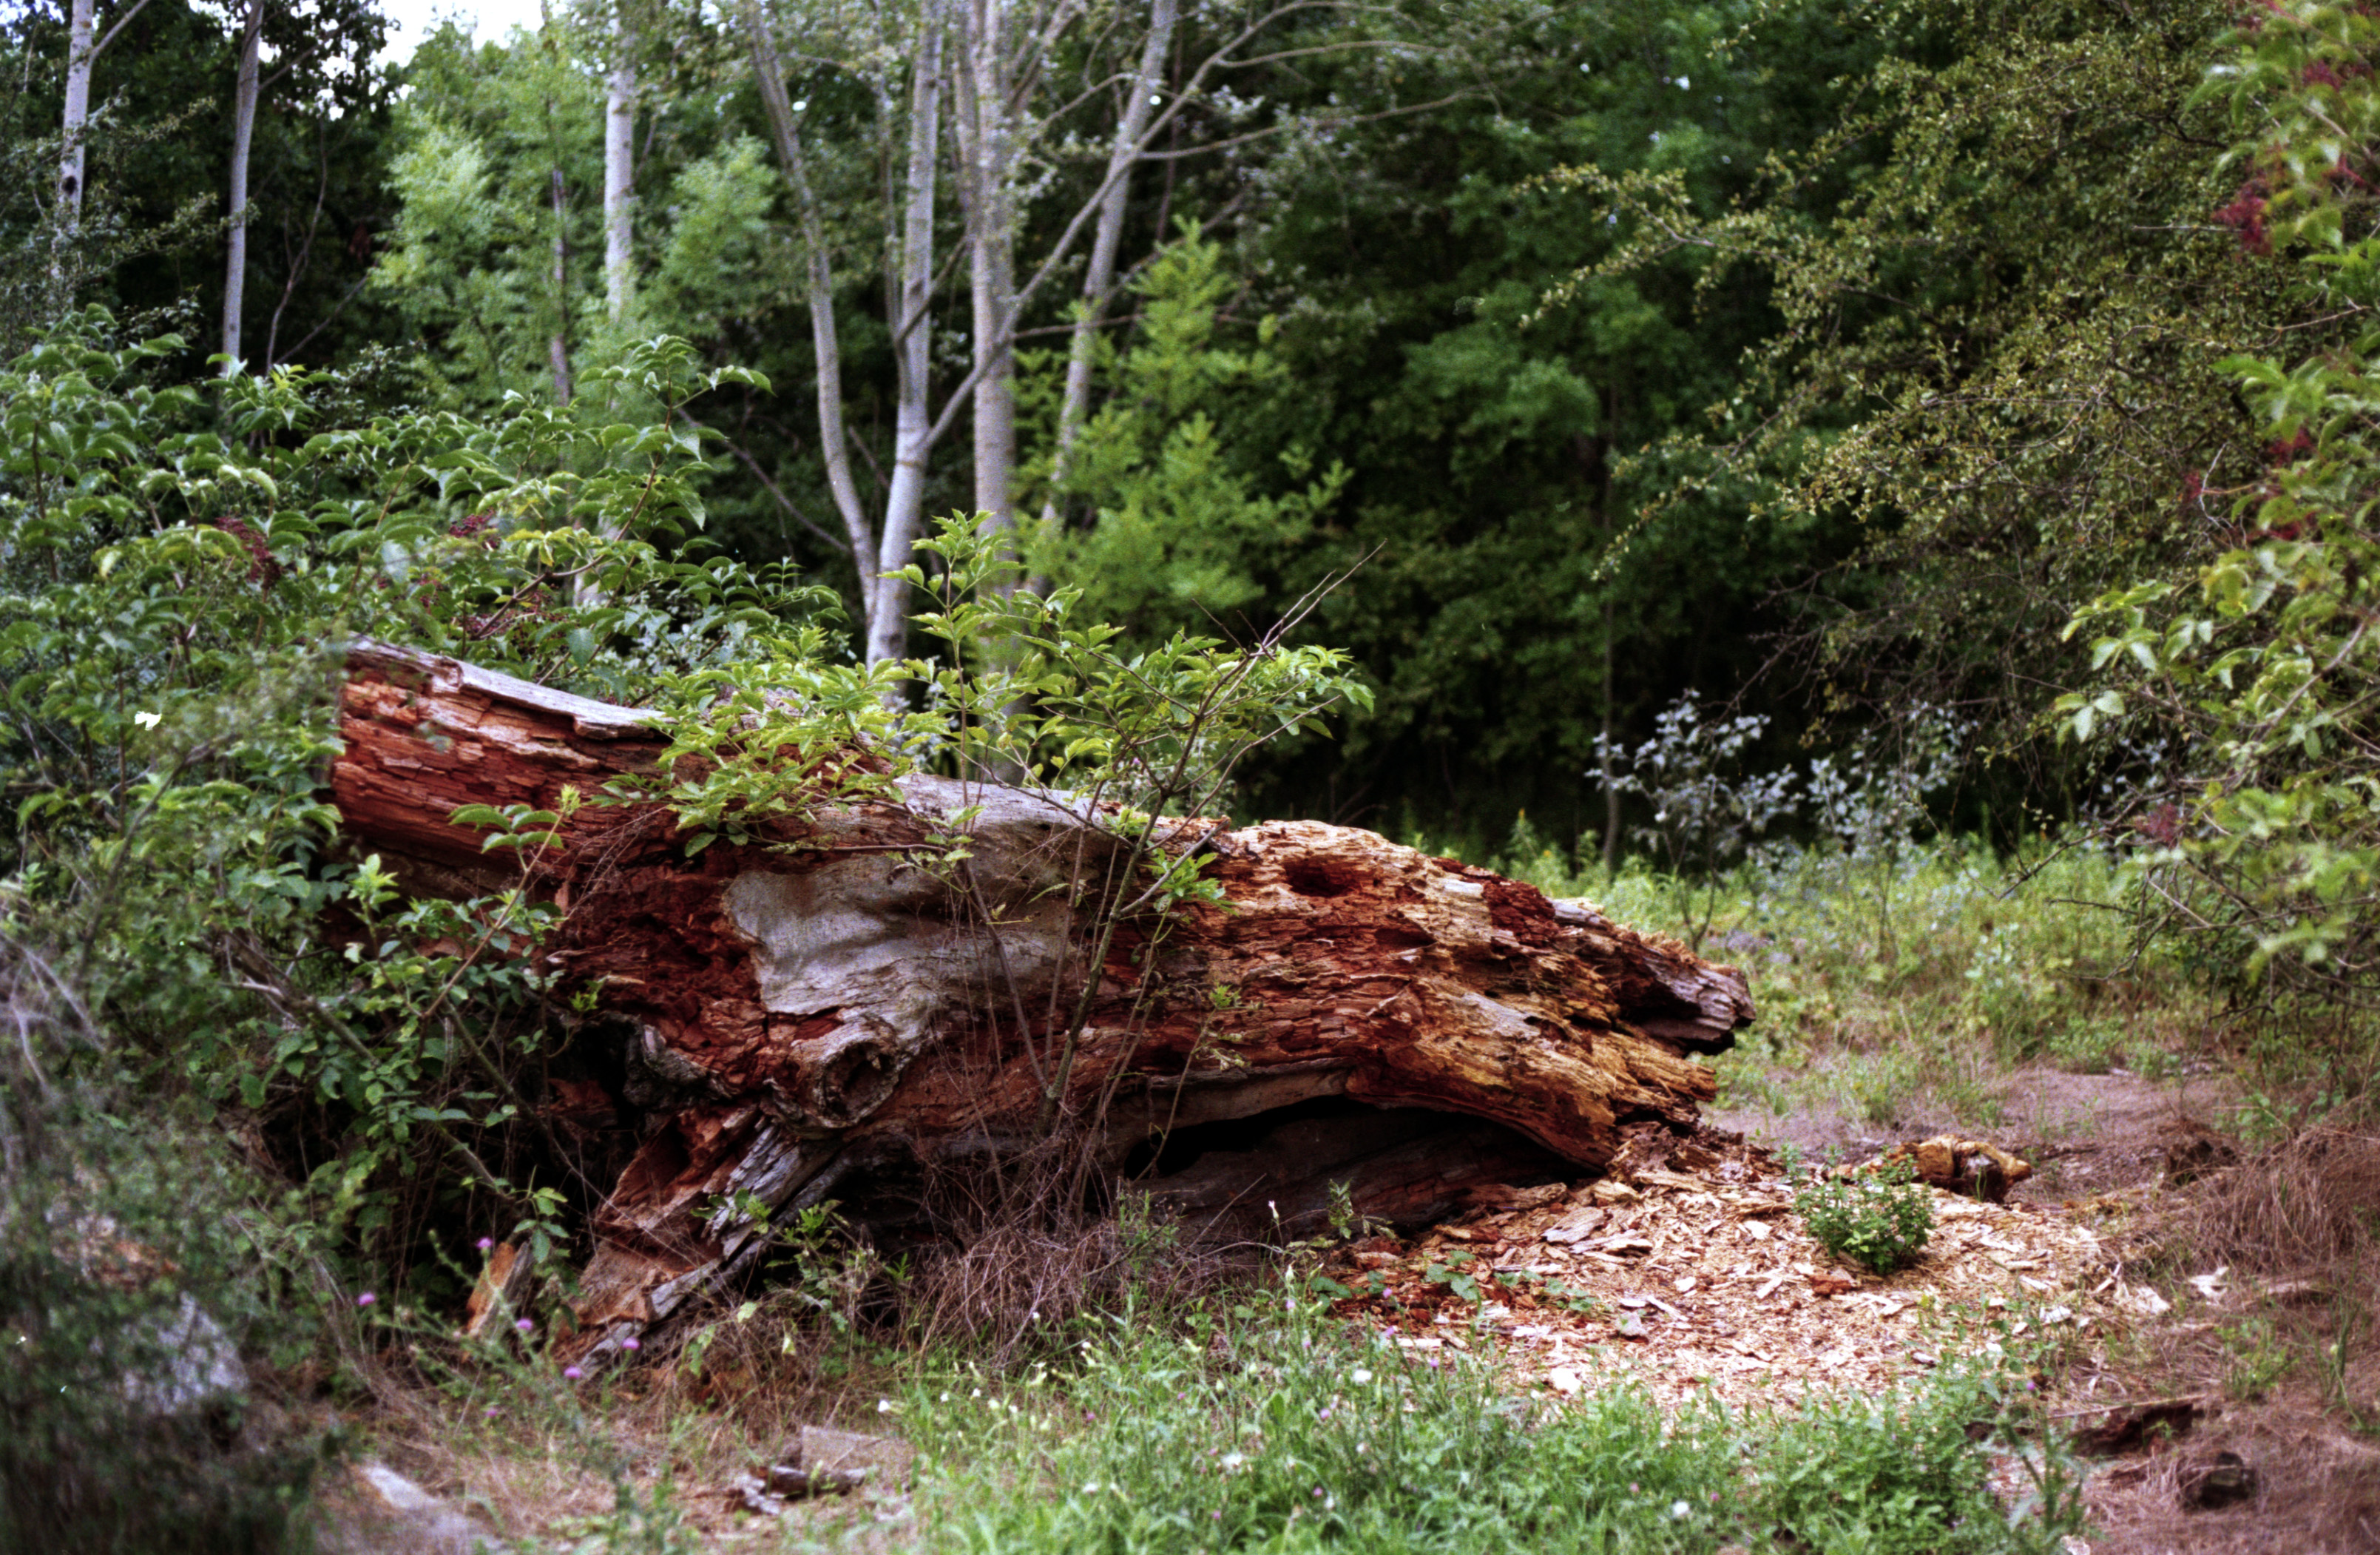
tree, forest, rock, wilderness, trail, stream, jungle, soil, rainforest, woodland, habitat, ecosystem, old growth forest, natural environment, geological phenomenon